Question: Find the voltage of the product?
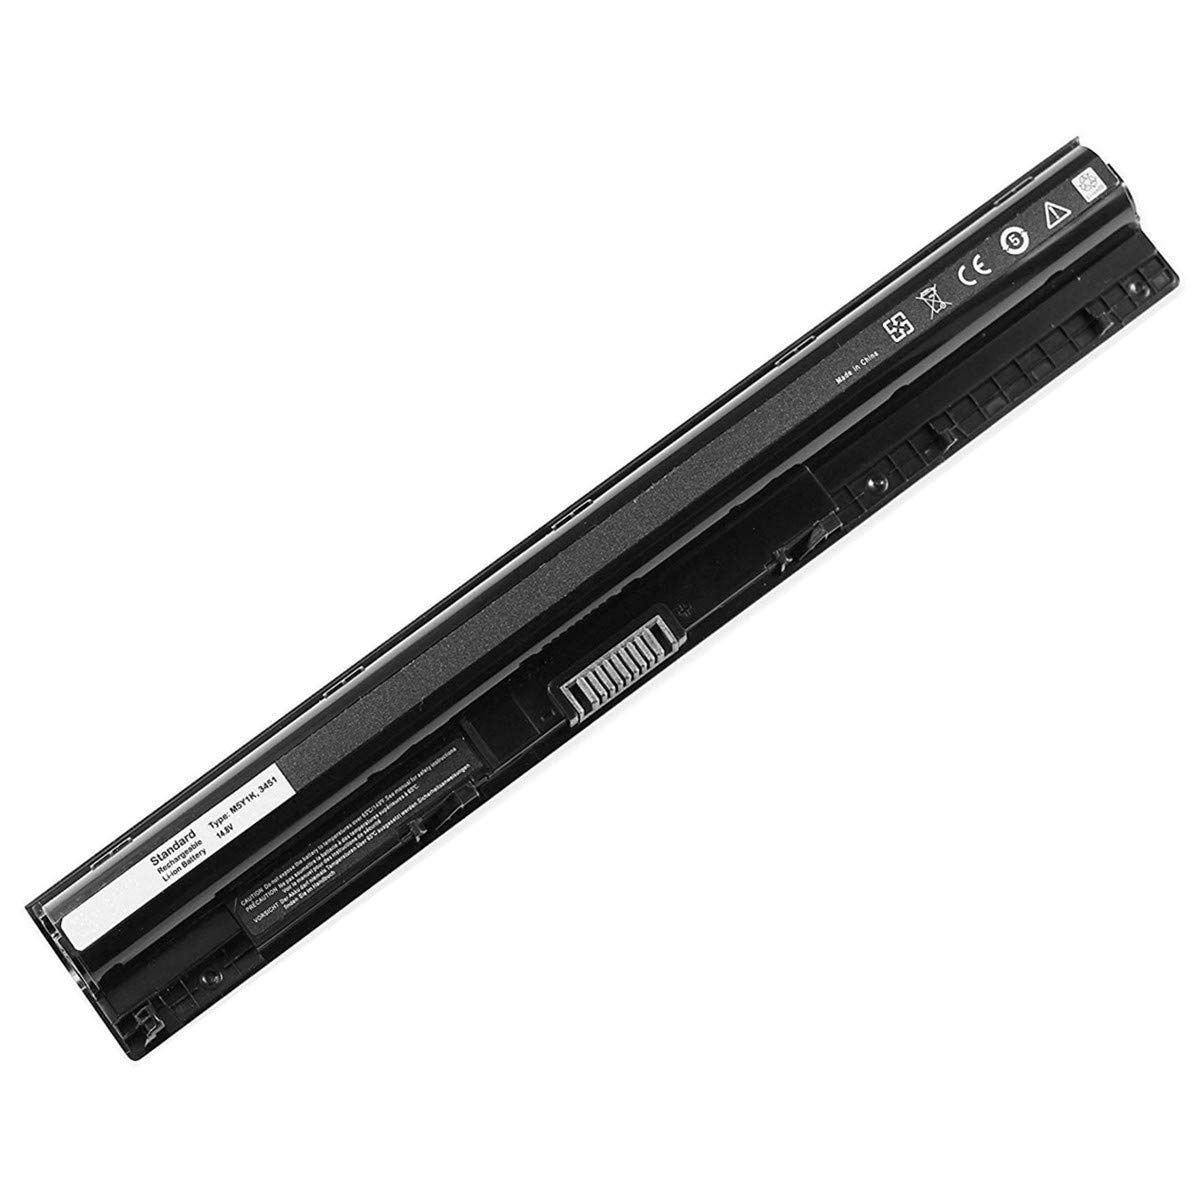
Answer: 14.8 volt